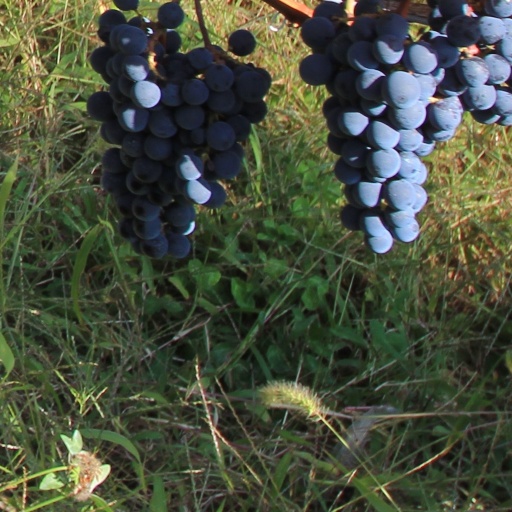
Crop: grape